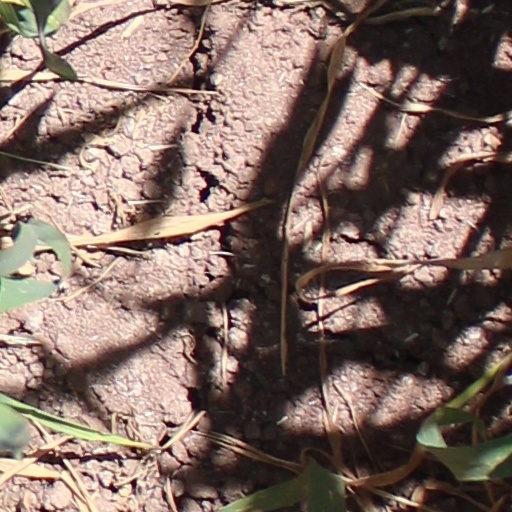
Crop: wheat